Lloyd's Barber Shop

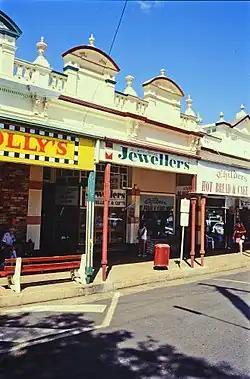
Former Lloyd's Barber Shop, 2000

Lloyd's Barber Shop is a heritage-listed former barber shop at 80 Churchill Street, Childers, Bundaberg Region, Queensland, Australia. It was designed by F H Faircloth and built in 1902. It is also known as Diamond Centre Jeweller and Robinson's Newsagency. It was added to the Queensland Heritage Register on 21 October 1992.